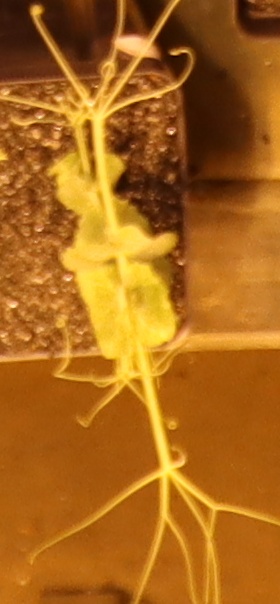
Label: Field Pea